Carrie Bushyhead Quarles

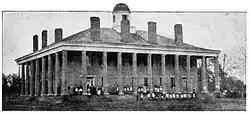
First Cherokee Female Seminary 1850–1887

Caroline Elizabeth "Carrie" Bushyhead was born on March 17, 1834, in Bradley County, Tennessee to Elizabeth "Eliza" (née Wilkerson, or Wilkinson, 1806–1872) and Jesse Bushyhead (1804–1844). Jesse was the son of Nancy Foreman, who was half-Cherokee and half-Scottish, and John "Oo-na-du-ta or Bushyhead", son of a Scottish Indian agent, Captain John Stuart, and his 1/4 Cherokee wife, Susannah Emory. Jesse was educated at Candy's Creek Mission and then taught at the mission school until around 1830. He married and had two children with his first wife. In 1833, Jesse became a Baptist preacher and served with Evan Jones as a missionary among the Cherokee and interpreter for other clergy and political leaders of his tribe. Eliza was from Georgia, half Cherokee, and a member of the wolf clan of the Cherokee Nation. Her family was prominent and owned slaves. She and Jesse had nine children: Jane (m. Drew), Dennis, Daniel, Charlotte (m. Mayes), Edward "Ned", Caroline, Eliza Missouri (m. Alberty), Jesse Jr., and Nancy Sarah (m. McNair). Seven of the children were born in the Cherokee homeland prior to the Trail of Tears and made their way with their parents, Jesse's mother, and a party Jesse led of around one thousand Cherokee to Indian Territory in 1838. Eliza Missouri was born on the trek in January 1839 at Cape Girardeau, Missouri and the younger children were born after reaching Indian Territory.